Barnoldswick

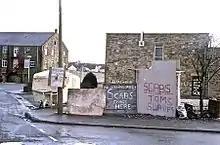
The longest strike – Silentnight picket line in June 1986

Barnoldswick was an ancient parish in Staincliffe Wapentake in the West Riding of Yorkshire (although Blackburnshire in Lancashire sometimes claimed the area). The parish included the townships of Brogden with Admergill, Coates and Salterforth, all of which became separate civil parishes in 1866. The civil parish of Coates rejoined the parish of Barnoldswick in 1923.